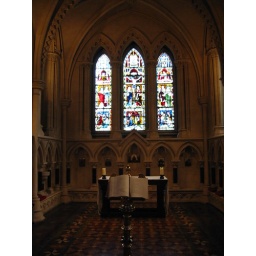
Stained glass windows and ornate stonework adorn the lady chapel in Christ Church Cathedral.0013 - 28 April 2004 - Dublin